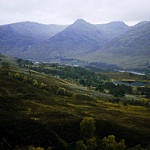
Label: mountain